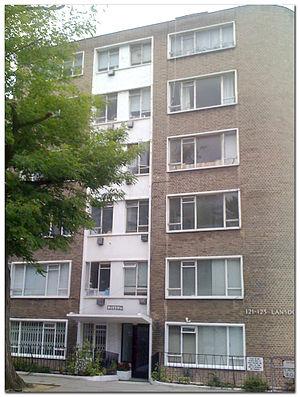
Arundel Gardens est une rue et un carré de jardin communal à Notting Hill, à Londres, l'une des sept rues entre Ladbroke Grove et Kensington Park Road, dont cinq partagent un jardin commun entre elles. Il a été construit dans les années 1860, vers les étapes ultérieures du développement du Ladbroke Estate, auparavant dans l'arrière-pays rural de Londres. Parmi les anciens résidents de la rue, notons le psychologue Charles Samuel Myers, qui a inventé le terme d'obusite, et le chimiste Sir William Ramsay.